Morris County, Kansas

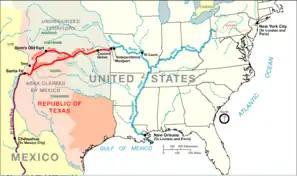
1845 Santa Fe Trail crossing Morris County

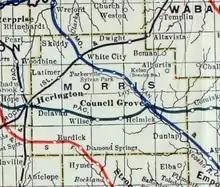
1915-1918 railroad map of Morris County

The county was established on ancient grounds of the Kaw American Indian tribe. Settlers and the Kaw lived in increasingly uneasy relationship as settlers encroached on native lands.